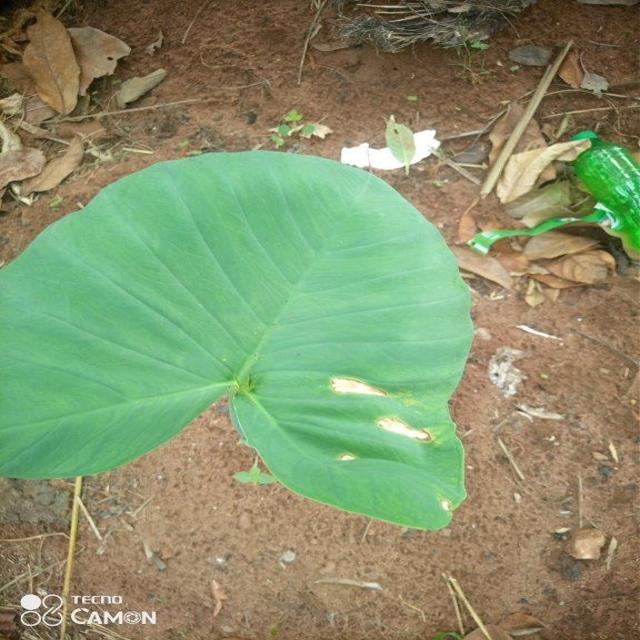
Label: Healthy